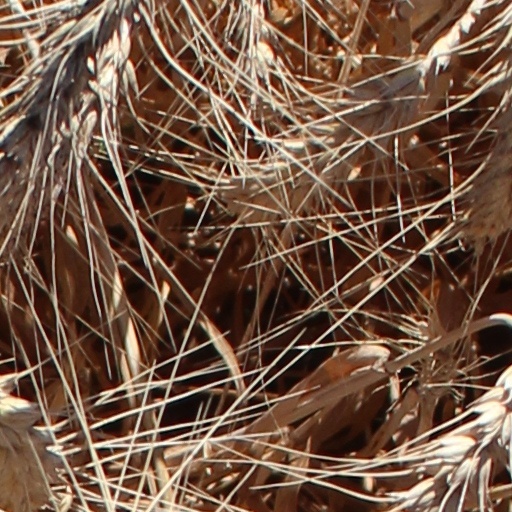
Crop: wheat